Wild West (1946 film)

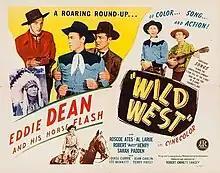

Wild West is a 1946 American western film directed by Robert Emmett Tansey and starring Eddie Dean, Roscoe Ates and Sarah Padden. It was one of a series of westerns featuring Dean and Ates, made and distributed by Producers Releasing Corporation. It was shot in Cinecolor.